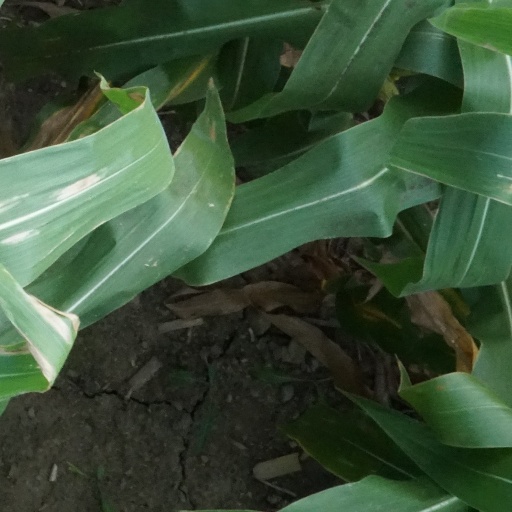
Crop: maize; corn